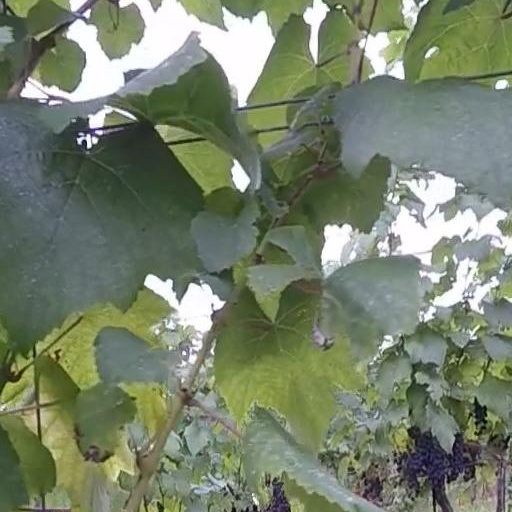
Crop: grape